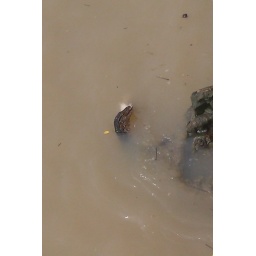
With fish quite near the bridge which goes to Jonker Street.